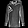
Label: Pullover